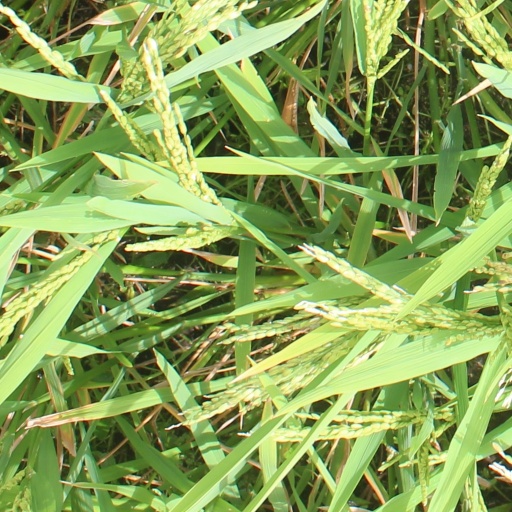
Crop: rice